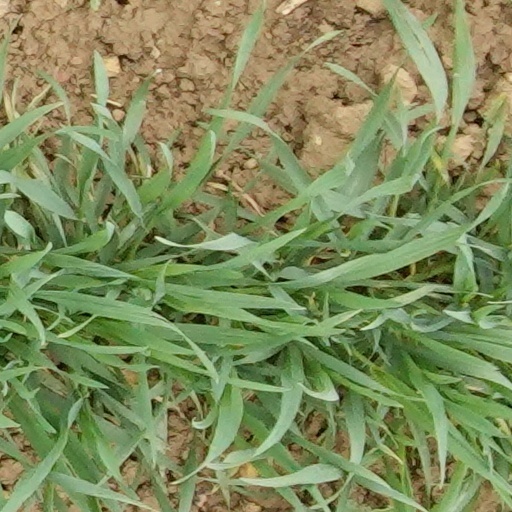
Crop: wheat